Palestinian expulsion from Lydda and Ramle

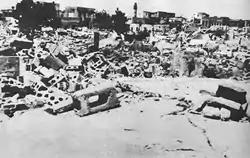
Ruins of Lydda after Israeli offensive

The town dignitaries were assembled and after discussion, decided to surrender. Lydda's inhabitants were instructed to leave their weapons on the doorsteps to be collected by soldiers but did not do so. A curfew for that evening was announced over loudspeakers. A delegation of town dignitaries, including Lydda's mayor, left for the police station to prevail upon the Legionnaires there to also surrender. They refused and fired upon the party, killing the mayor and wounding several others. Despite this, the Israeli 3rd Battalion decided to accept the town's surrender. Israeli historian Yoav Gelber writes that the Legionnaires still in the police station were panicking, and had been sending frantic messages to their HQ in Ramallah: "Have you no God in your hearts? Don't you feel any compassion? Hasten aid!" They were about to surrender, but were told by their HQ to wait to be rescued.